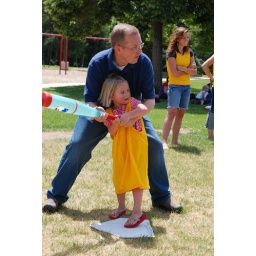
Check out the cute girl in the background. :)